Lisignago

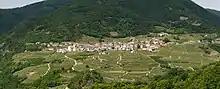
Lisignago-panorama from Albiano

Lisignago ("Lisgnàc" in local dialect) was a "comune" (municipality) in Trentino in the northern Italian region Trentino-Alto Adige/Südtirol, located about northeast of Trento. On 1 January 2016 it was merged with Cembra to form a new municipality, Cembra Lisignago.